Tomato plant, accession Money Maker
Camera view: bottom (45 deg); turntable rotation: 150 degrees
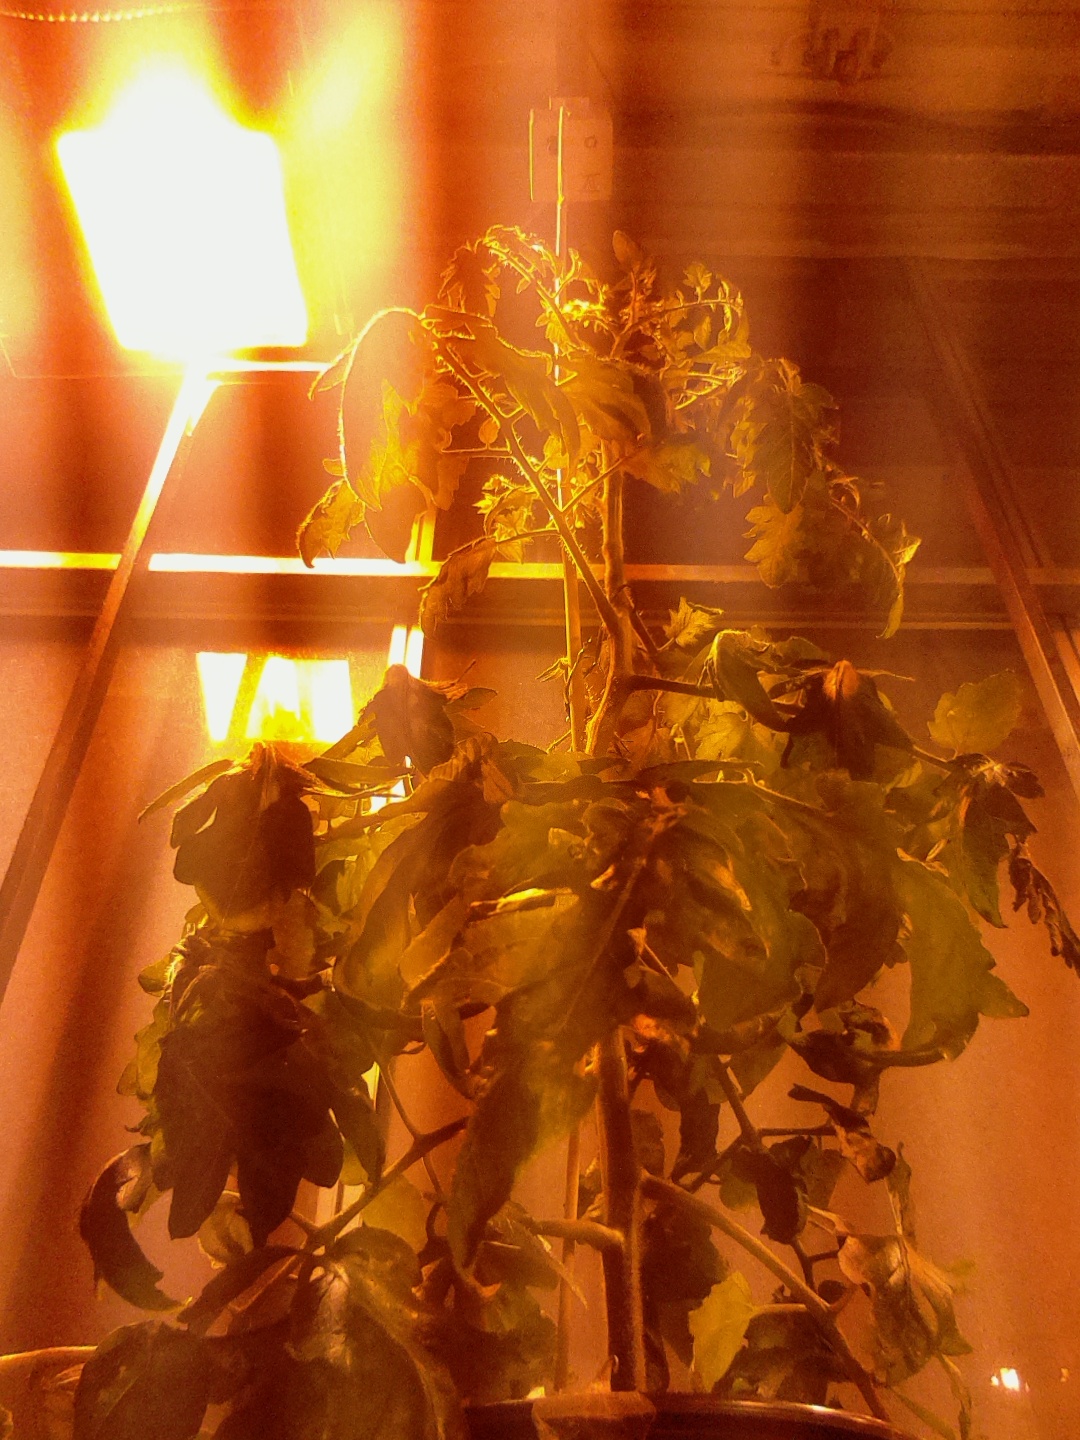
BBCH growth stage 69: End of flowering, 90%-100% of flowers open, more petals falling